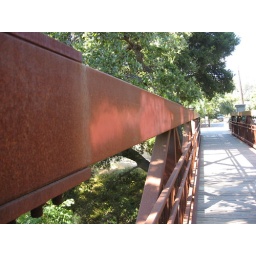
the railing on the pedestrian bridge is lighter in the places where they had to sand off graffiti.